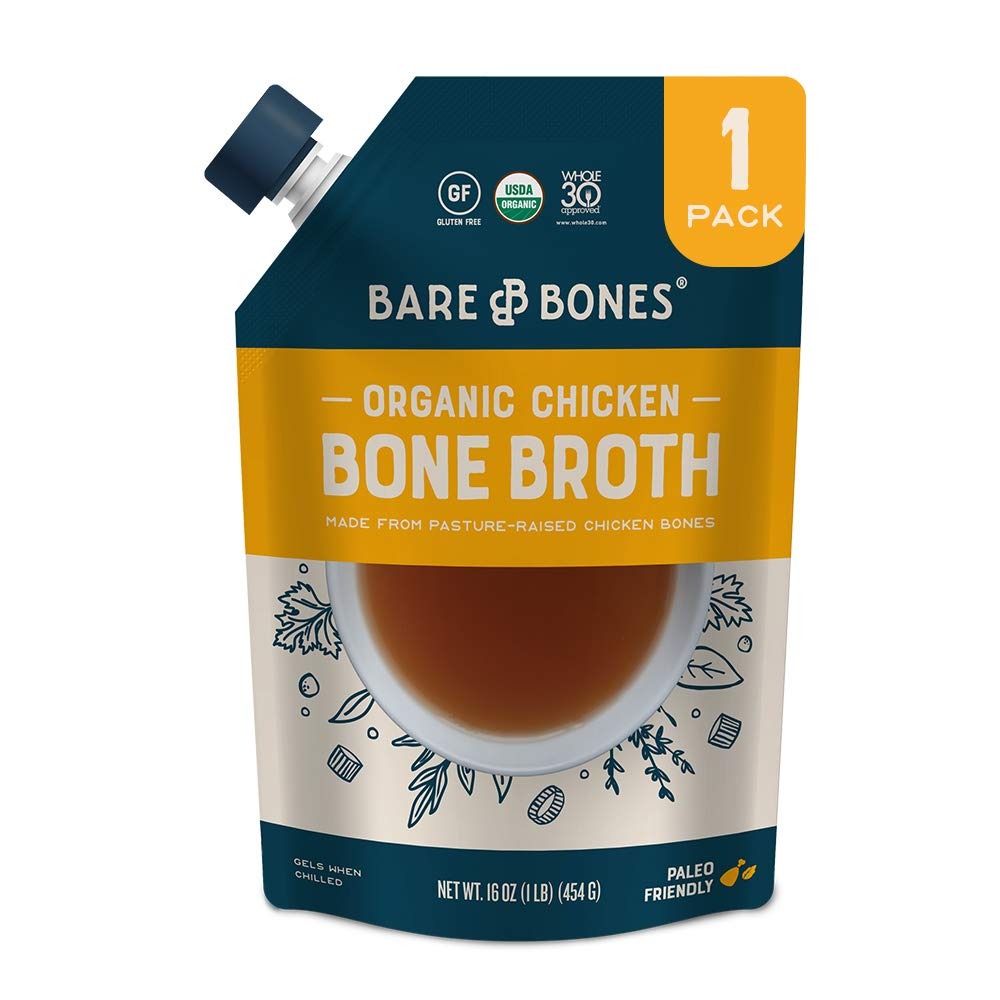
Item Name: Organic Chicken Bone Broth by Bare Bones - Organic, Chicken Bone Broth, Protein-rich, 1 Pound (Pack of 6)
Bullet Point 1: Chef Crafted Flavor: Taste the rich, savory difference in this organic bone broth made from organic bones and finished with fresh organic vegetables, herbs and spices
Bullet Point 2: Slow-Cooked for 20+ Hours: We create the best bone broth, packed full of collagen, vital proteins & amino acids by gently simmering the real bones and knuckles of responsibly raised animals for over 20 hours
Bullet Point 3: Exclusively Clean, Organic Ingredients: Made only with clean, organic ingredients that have proven nutritional and flavor-adding value. No added flavorings or preservatives, antibiotics, growth stimulants, or hormones. Lab-tested free of lead
Bullet Point 4: Ideal For Your Bone Broth Diet: This superfood is 100% Organic, Gluten-Free, Soy-Free, Dairy-Free, Paleo, and Whole30 Approved
Bullet Point 5: Sustainable Packaging: Proprietary pouch technology mimics traditional home- canning process, using steam to lock in best flavor while preserving texture, protein, collagen, gelatin, minerals and nutrients
Value: 96.0
Unit: Fl Oz

Price: 8.29